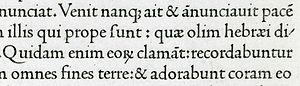
Nicolas Jenson, né vers 1420, à Sommevoire, en Champagne et mort vers 1480-1481, à Venise, est un imprimeur et graveur de caractères français, qui a exercé l’essentiel de son activité à Venise, de 1470 à 1480.